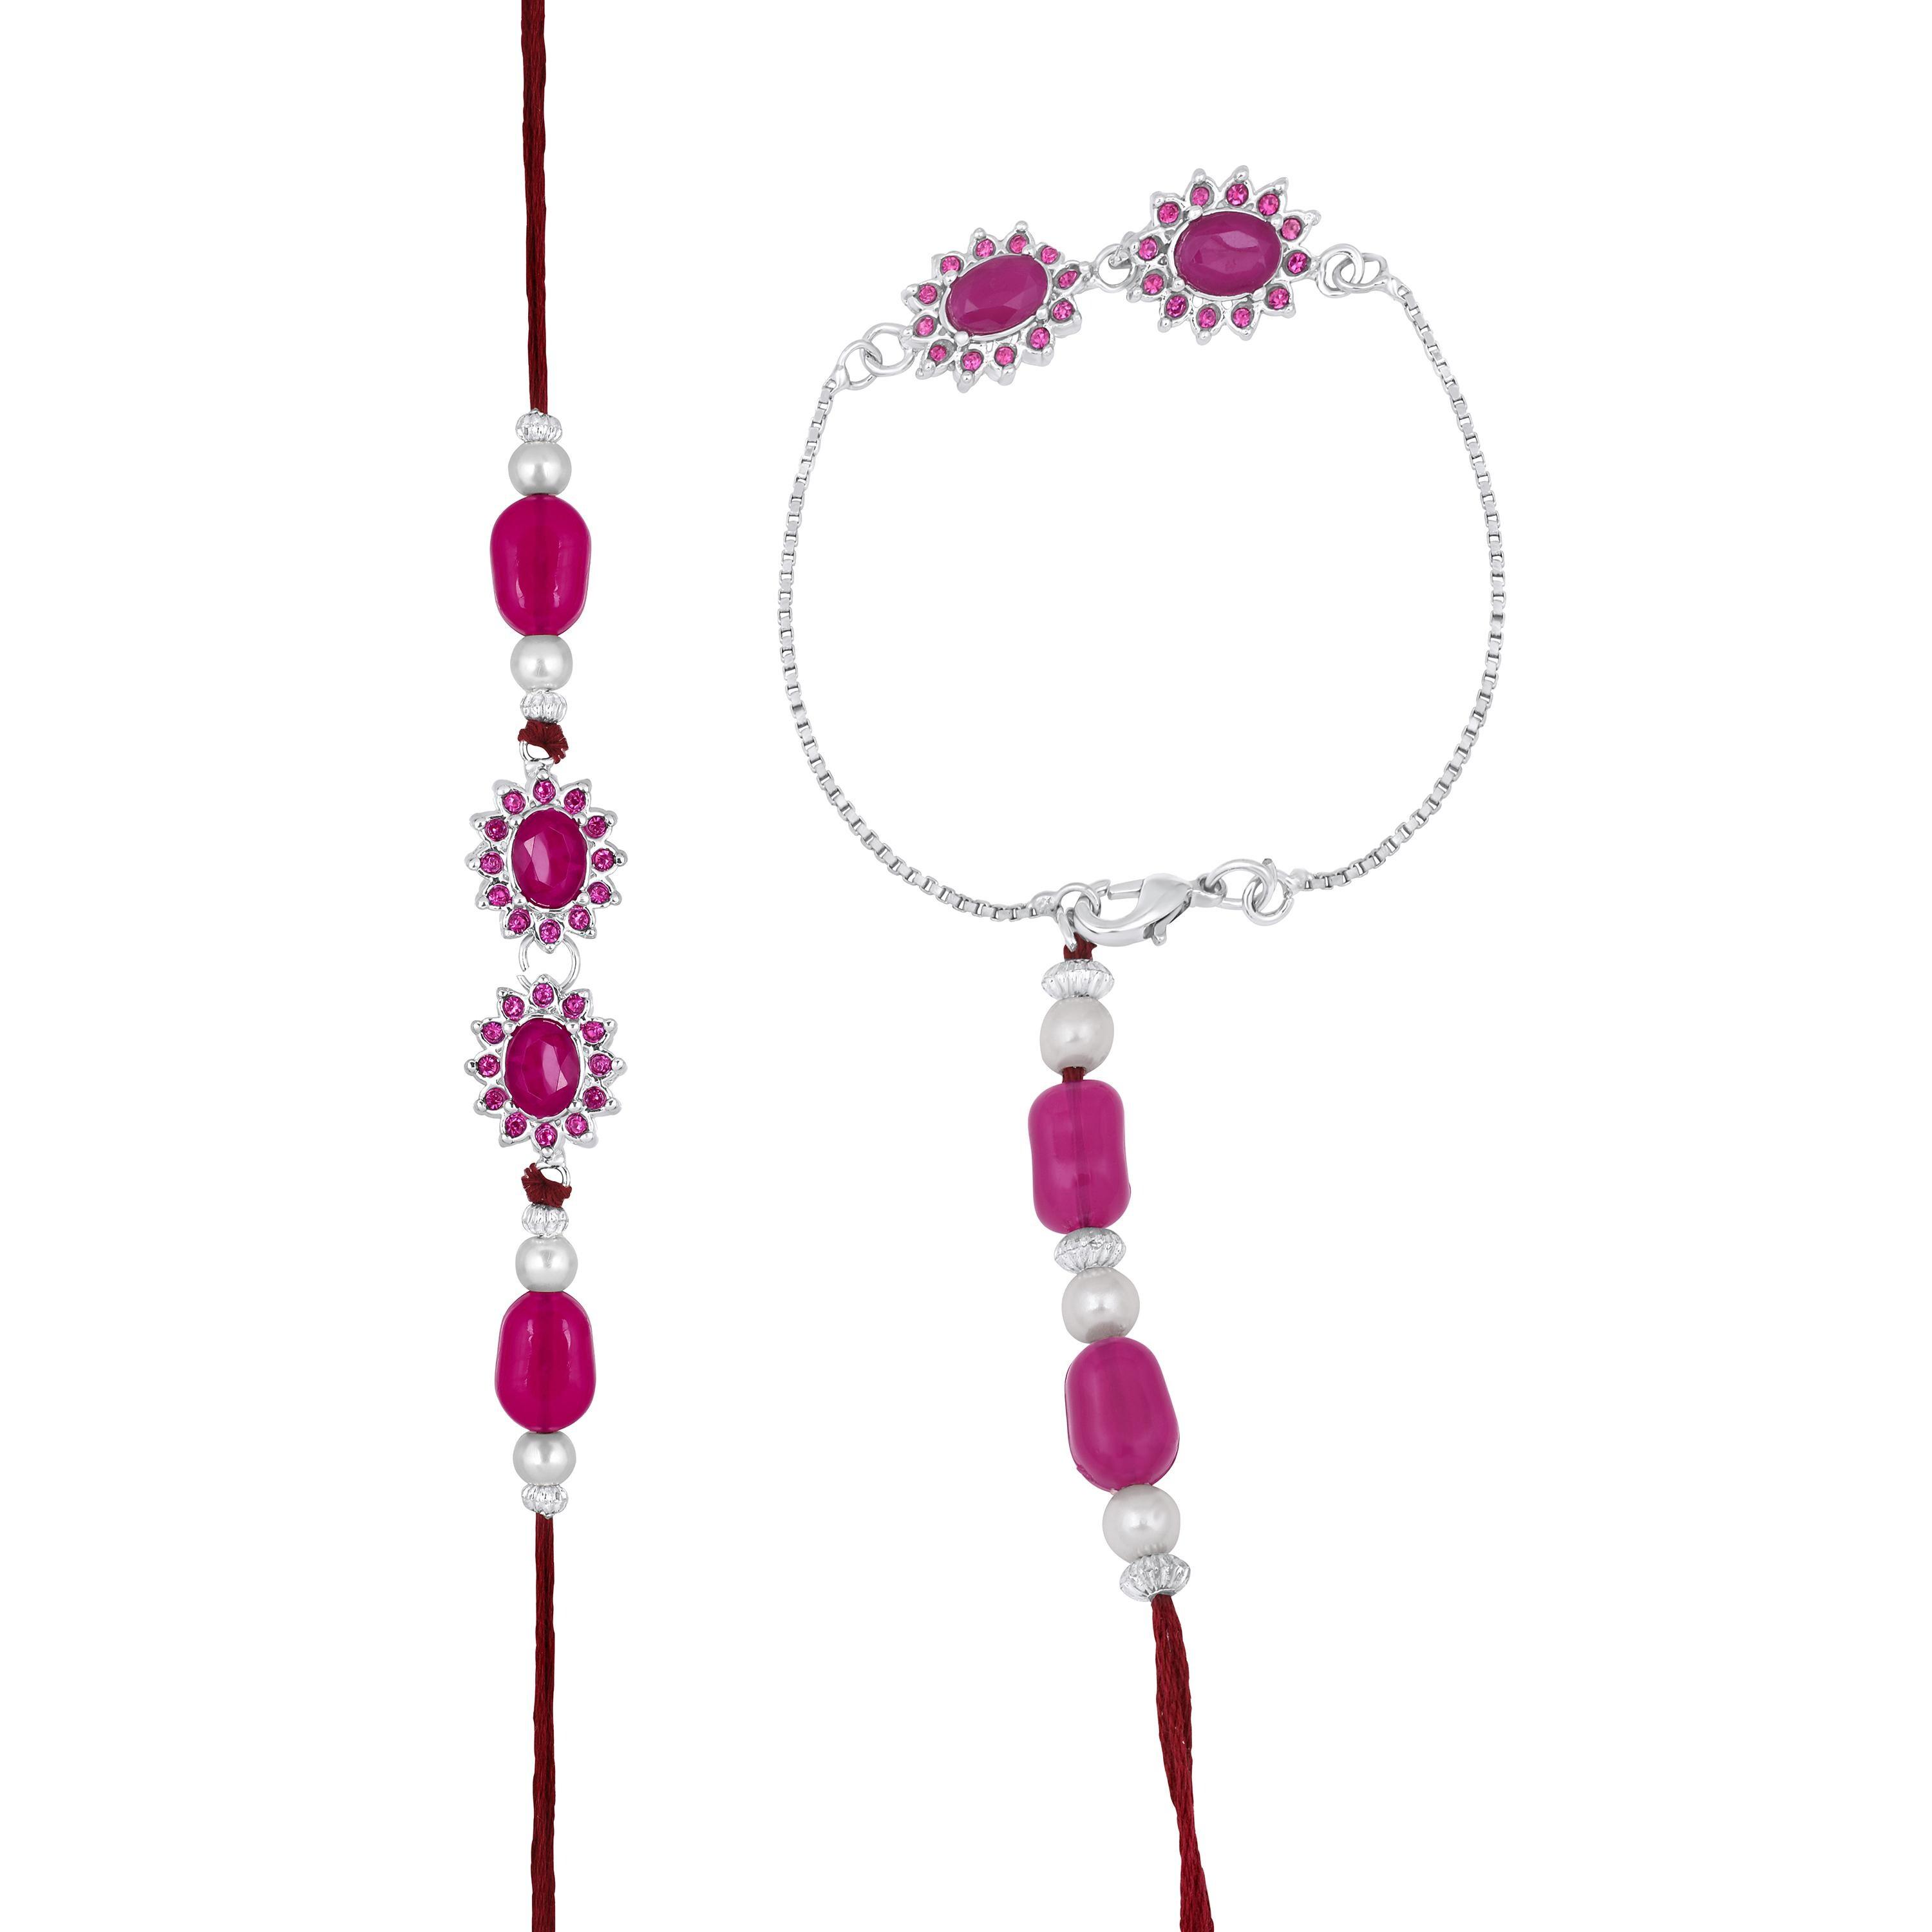
Mahi Pink Crystals Floral Lumba and Brother Rakhi Set for Bhaiya and Bhabhi (RCOL1105681RPin)
Type: Rakhis
Brand: Mahi
Price: Rs. 339
 Celebrate Raksha Bandhan with our exquisitely crafted Rakhi, designed to strengthen the bond between siblings. This traditional Rakhi features intricate beadwork and durable thread, ensuring it stands the test of time. Handmade with care, each Rakhi is a unique and meaningful gift for your brother. Each Rakhi carries heartfelt blessings and good wishes for your brother's well-being and success. Celebrates the bond of love and protection between siblings, a cherished tradition in Indian culture.
Features: The Rakhi is adorned with vibrant colors and attractive embellishments that add a touch of elegance to the celebration.,Content in Box : 1 Couple Rakhi ( Bhai and Bhabhi Rakhi) ; Cultural Significance: This beautiful Couple Rakhi will acknowledge your love for Your Brother and Sister in Law with the promise that your bond with him will grow stronger as time goes on.,Vibrant Colors: Adding bright and playful colors to the celebration will make it stand out and make it more enjoyable.,Celebrate the bond of love and protection with our exquisite Rakhis. Share the joy of Raksha Bandhan Festival with this beautiful Rakhi, a token of love, protection and blessings.,Adjustable Size and Easy to tie: Designed to fit wrists of all sizes. It is simple and easy to tie the Rakhi securely and effortlessly.
Included: 2 Rakhis